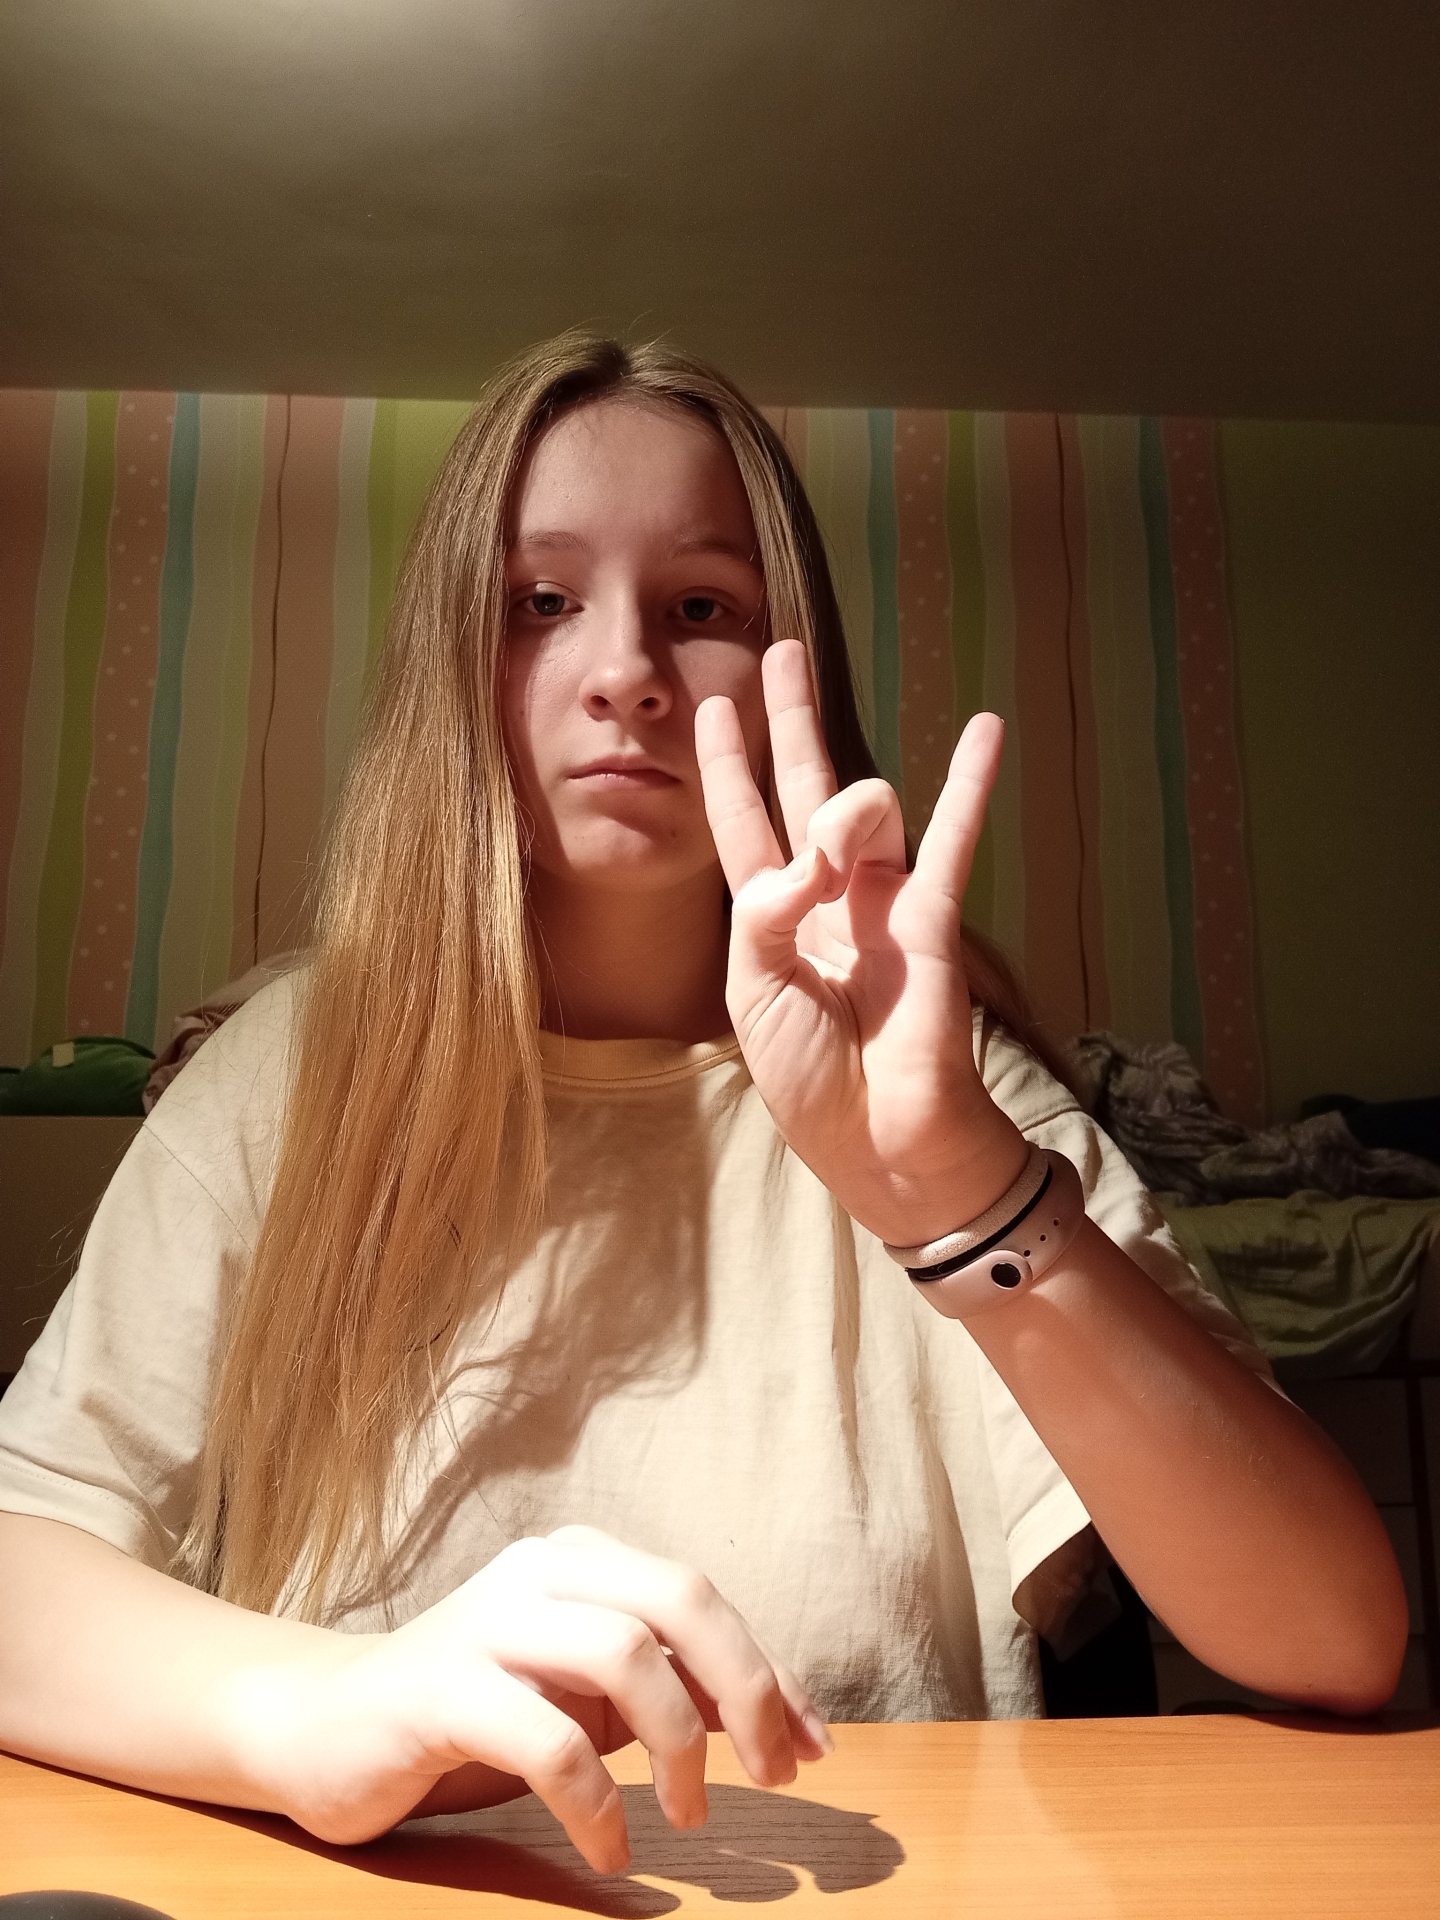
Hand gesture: three3